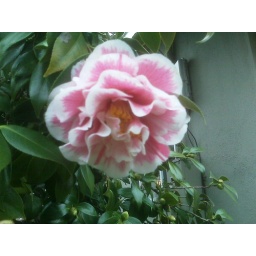
Jan 26: one tree flower in bloom in January (26)